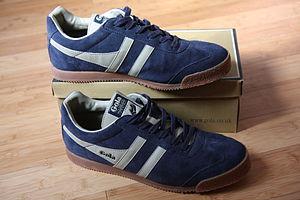
Gola est une entreprise de confection d'articles de sport principalement connue pour ses chaussures. Elle a été créée en 1905 à Leicester, Royaume-Uni.